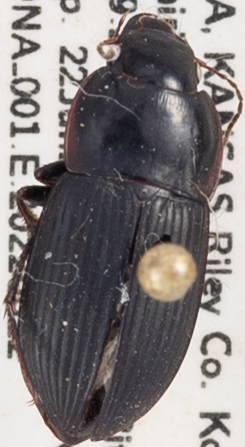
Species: Anisodactylus ovularis
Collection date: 2022-06-22
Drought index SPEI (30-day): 0.794
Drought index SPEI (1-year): -0.078
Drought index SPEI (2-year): -0.086